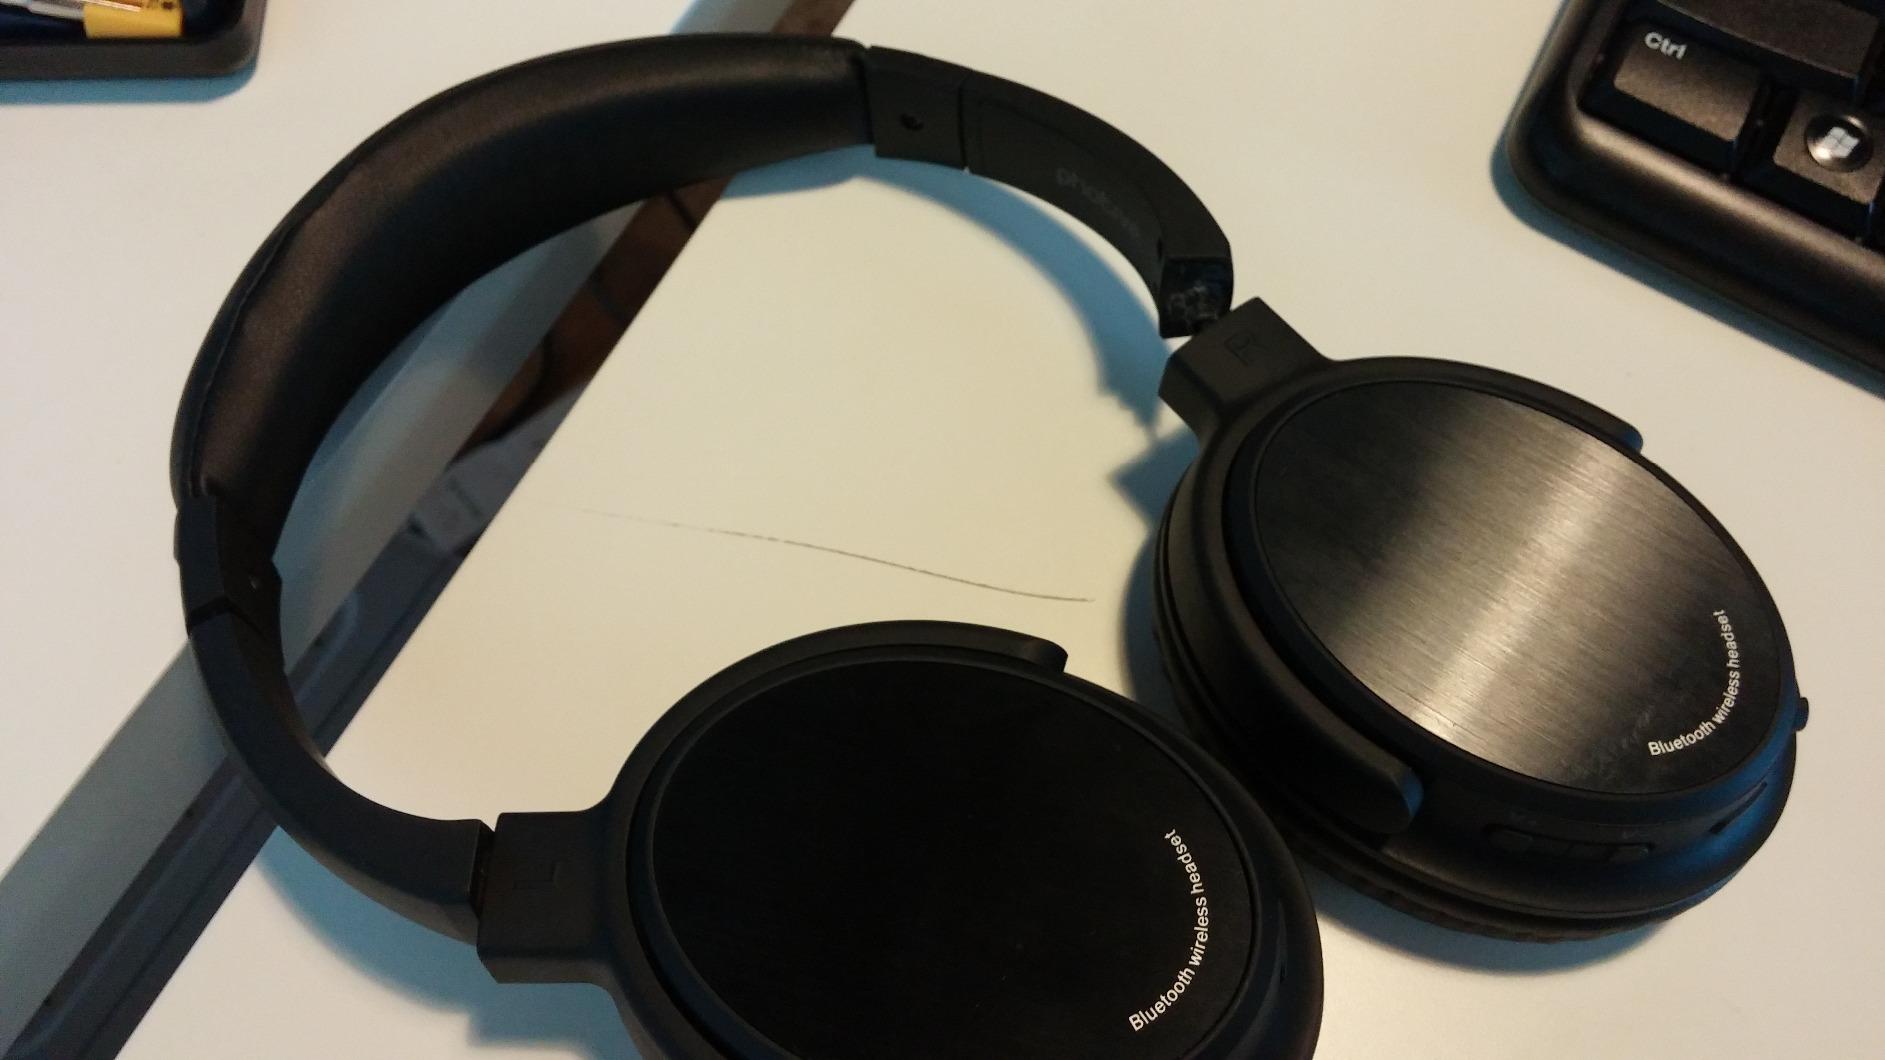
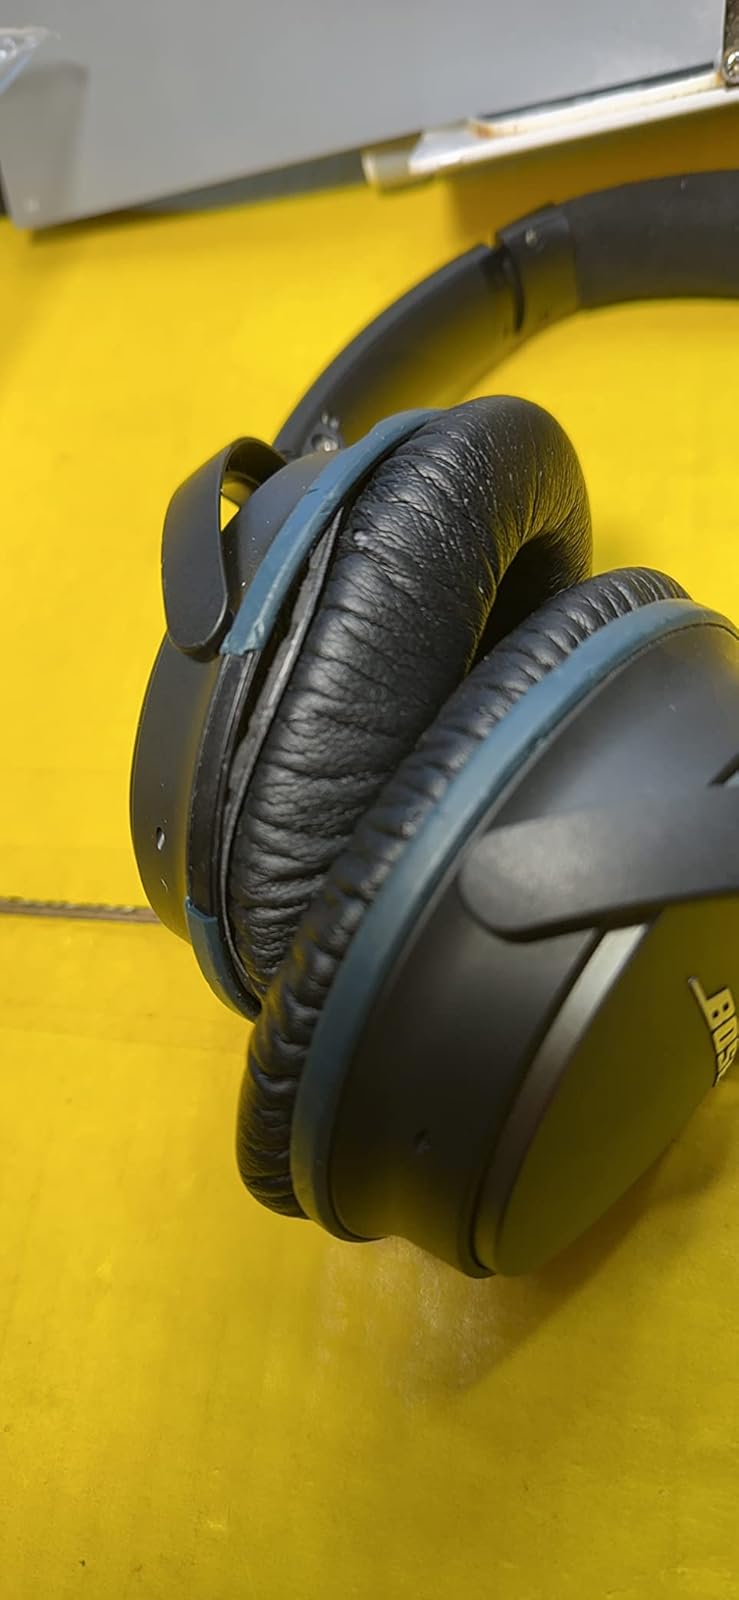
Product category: headphones
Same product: no